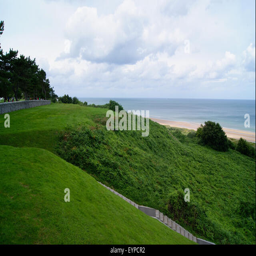
landscape with the green grass followed by the famous coast where battles took place